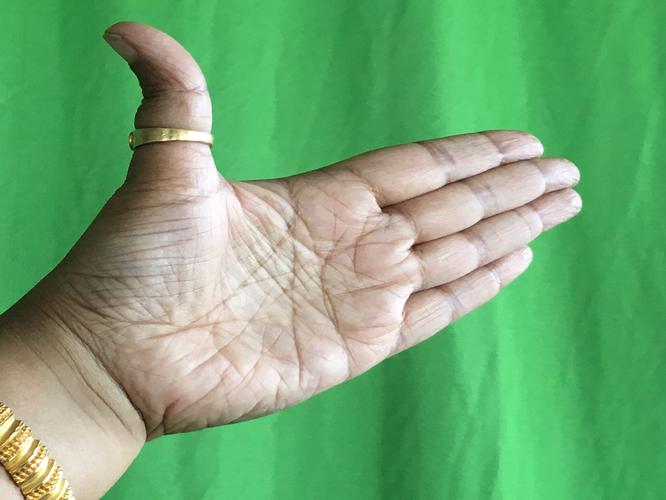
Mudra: Ardhachandran
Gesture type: single_hand